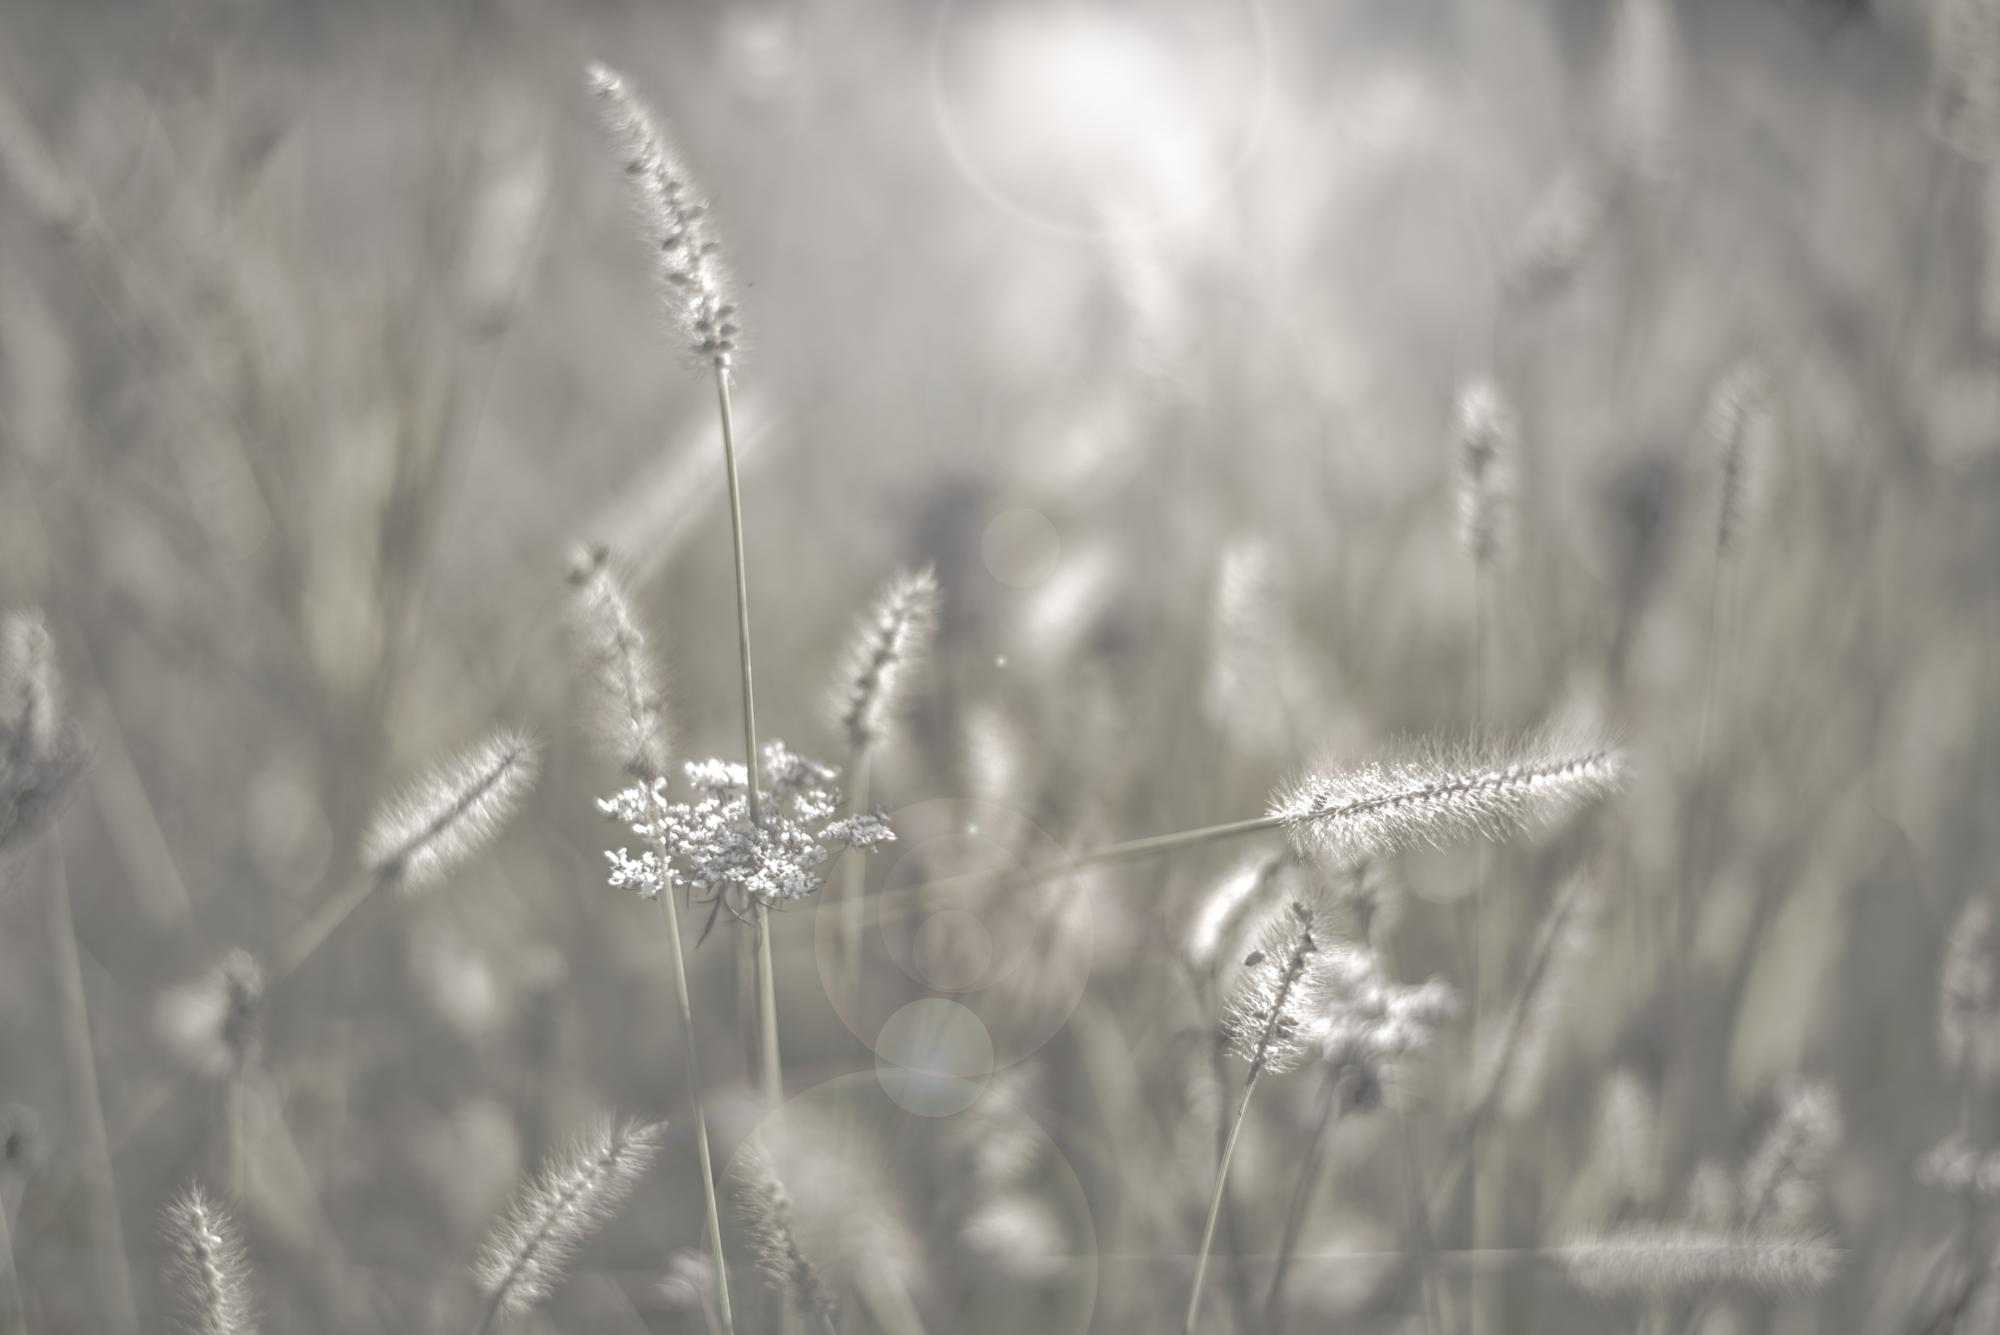
water, nature, grass, branch, snow, winter, dew, plant, sunlight, leaf, flower, frost, europe, ice, nikon, twig, close up, ngc, fleur, nikkor, d750, herbe, champ, moisture, freezing, macro photography, c uruyann, grass family, plant stem